My Destiny In Your Hands

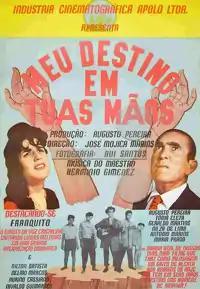
Theatrical release poster

My Destiny In Your Hands is a 1963 Brazilian drama film written, directed by, and starring José Mojica Marins. Marins is also known by his alter ego Zé do Caixão (in English, Coffin Joe).